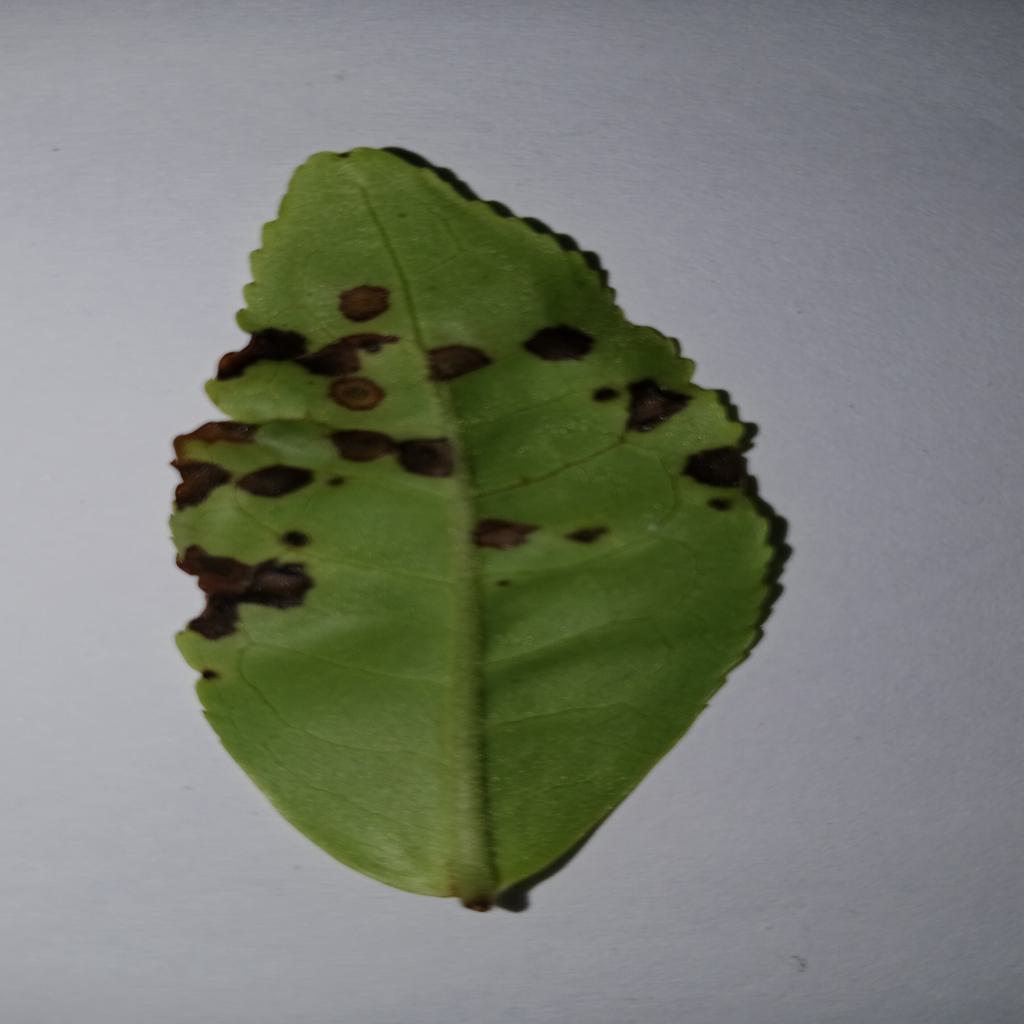
Label: Tea red scab